Jane Leeves

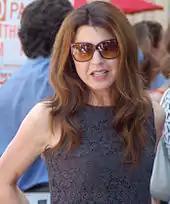
Leeves in August 2012

Leeves provided guest vocals in "The Penguins of Madagascar" as Lulu, a female chimp with whom Phil fell in love. With her "Frasier" costar Peri Gilpin, Leeves also set up the production company Bristol Cities (cockney rhyming slang for 'titties'). Their last project was in 2007, a pilot for a US remake of the British sitcom "The Vicar of Dibley" titled "The Minister of Divine" with Kirstie Alley in the title role. In 2010, Leeves guest starred in two episodes in ABC's "Desperate Housewives" as Lynette Scavo (Felicity Huffman)'s and Tom Scavo (Doug Savant)'s therapist Dr. Graham.